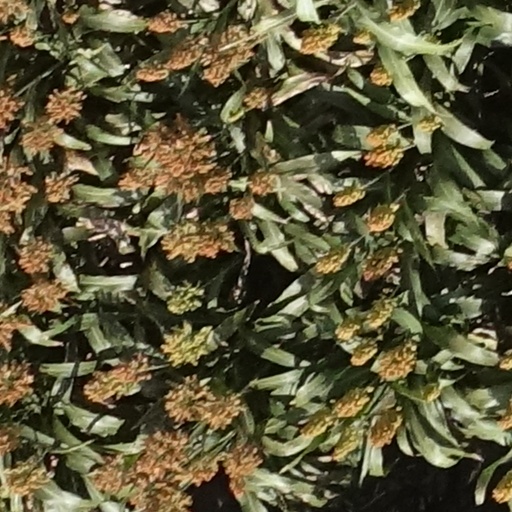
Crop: sorghum